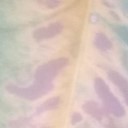
Label: Leaf_rust